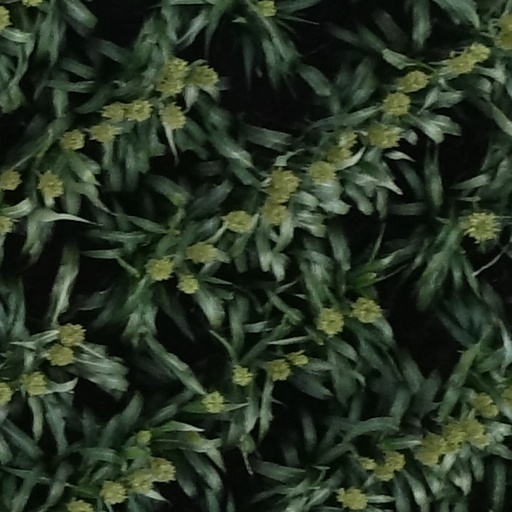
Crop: sorghum